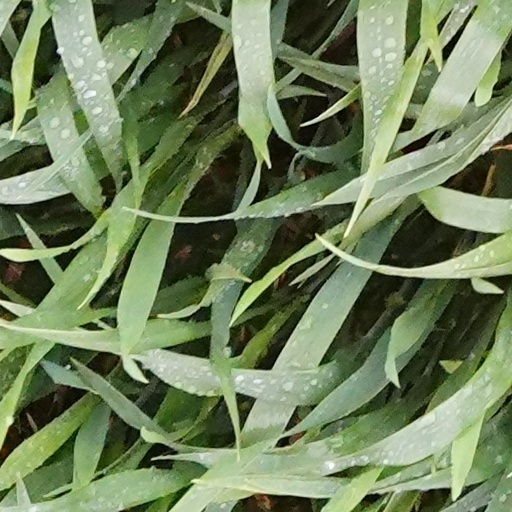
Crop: wheat